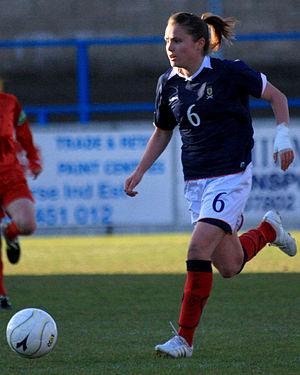
Joanne "Jo" Love est une footballeuse internationale écossaise née le 6 décembre 1985 à Paisley, en Écosse. Actuellement avec Glasgow City, elle joue au poste de milieu de terrain.